Freight Australia XR class

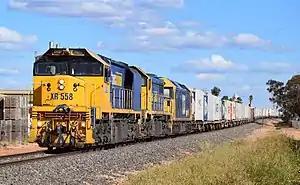
XR558 in March 2021

The XR class are a class of diesel locomotives built by Pacific National at South Dynon Locomotive Depot.